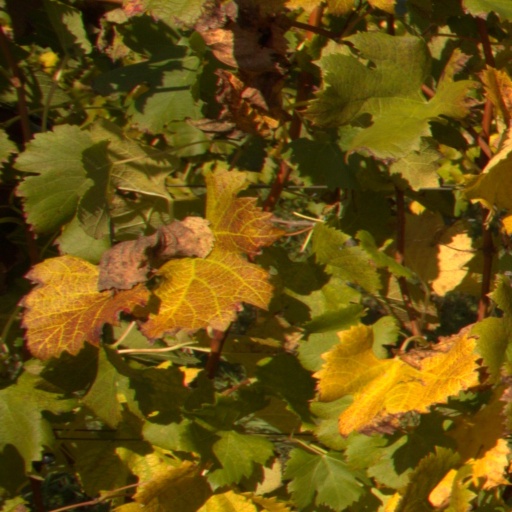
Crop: grape